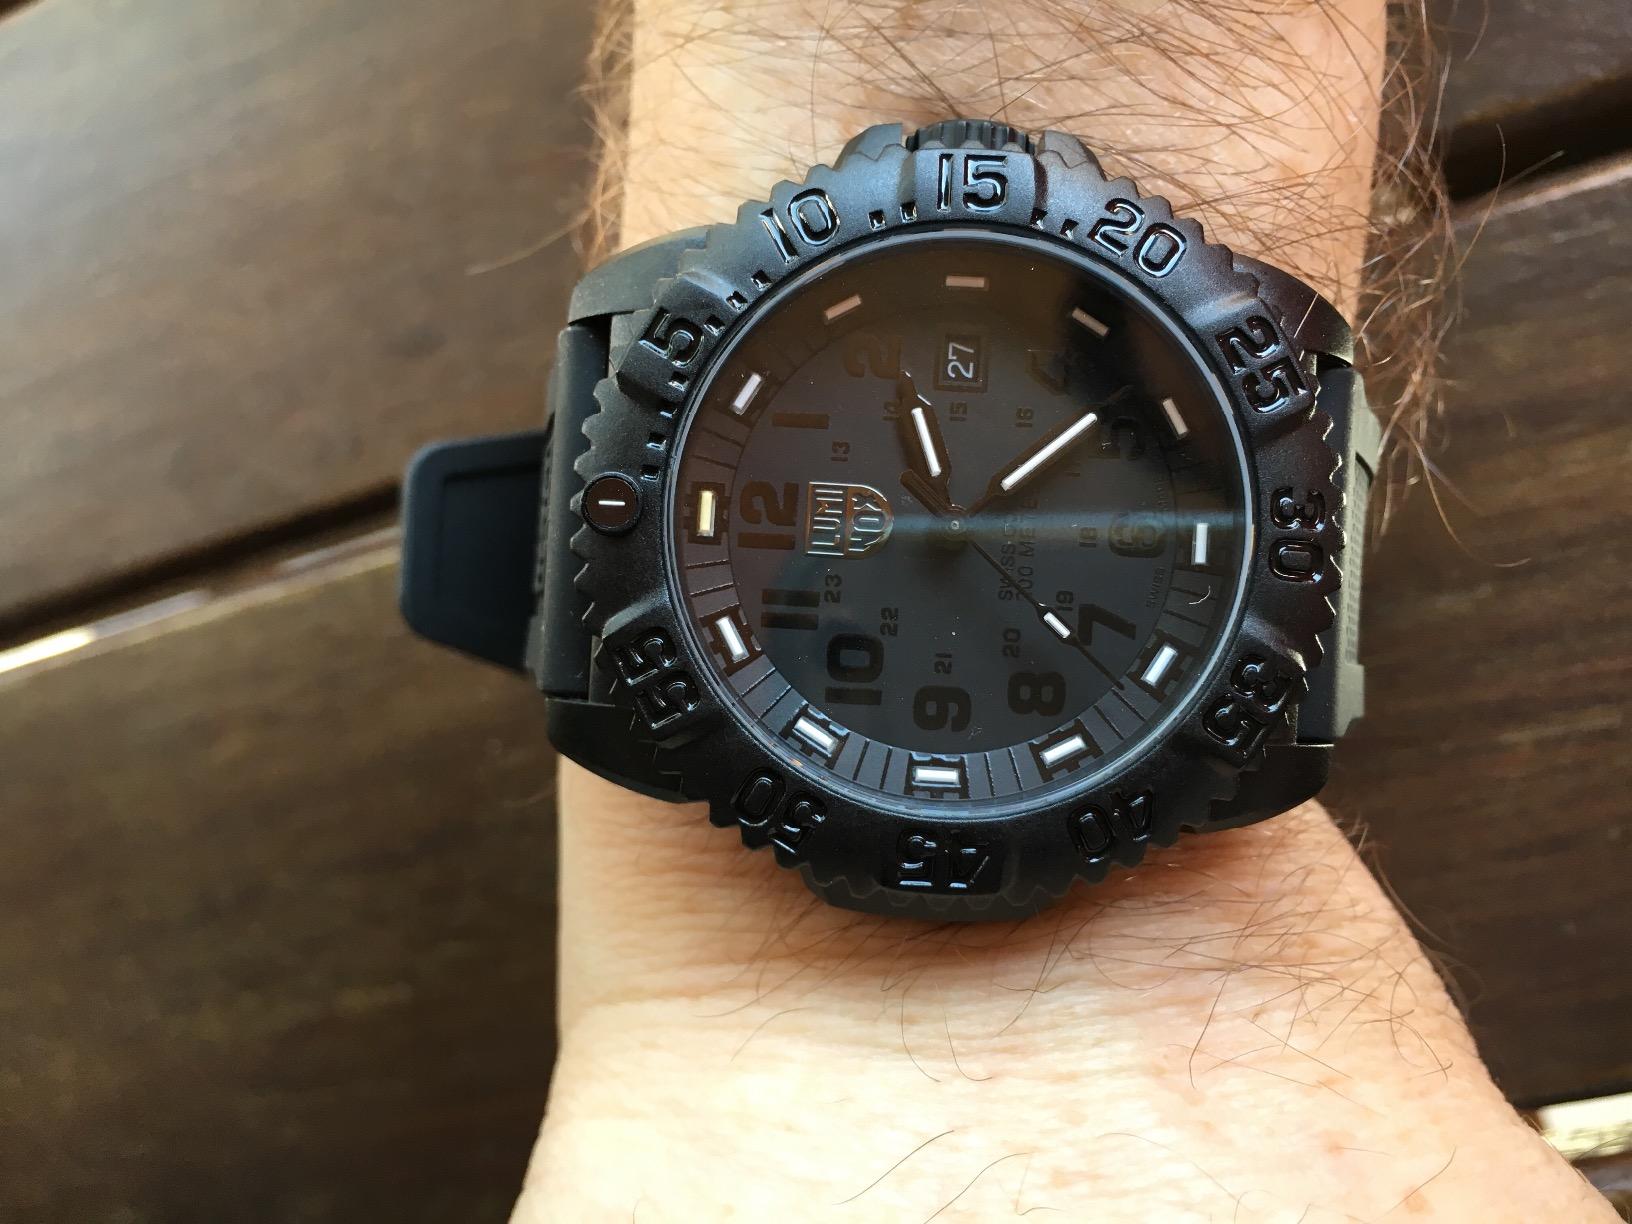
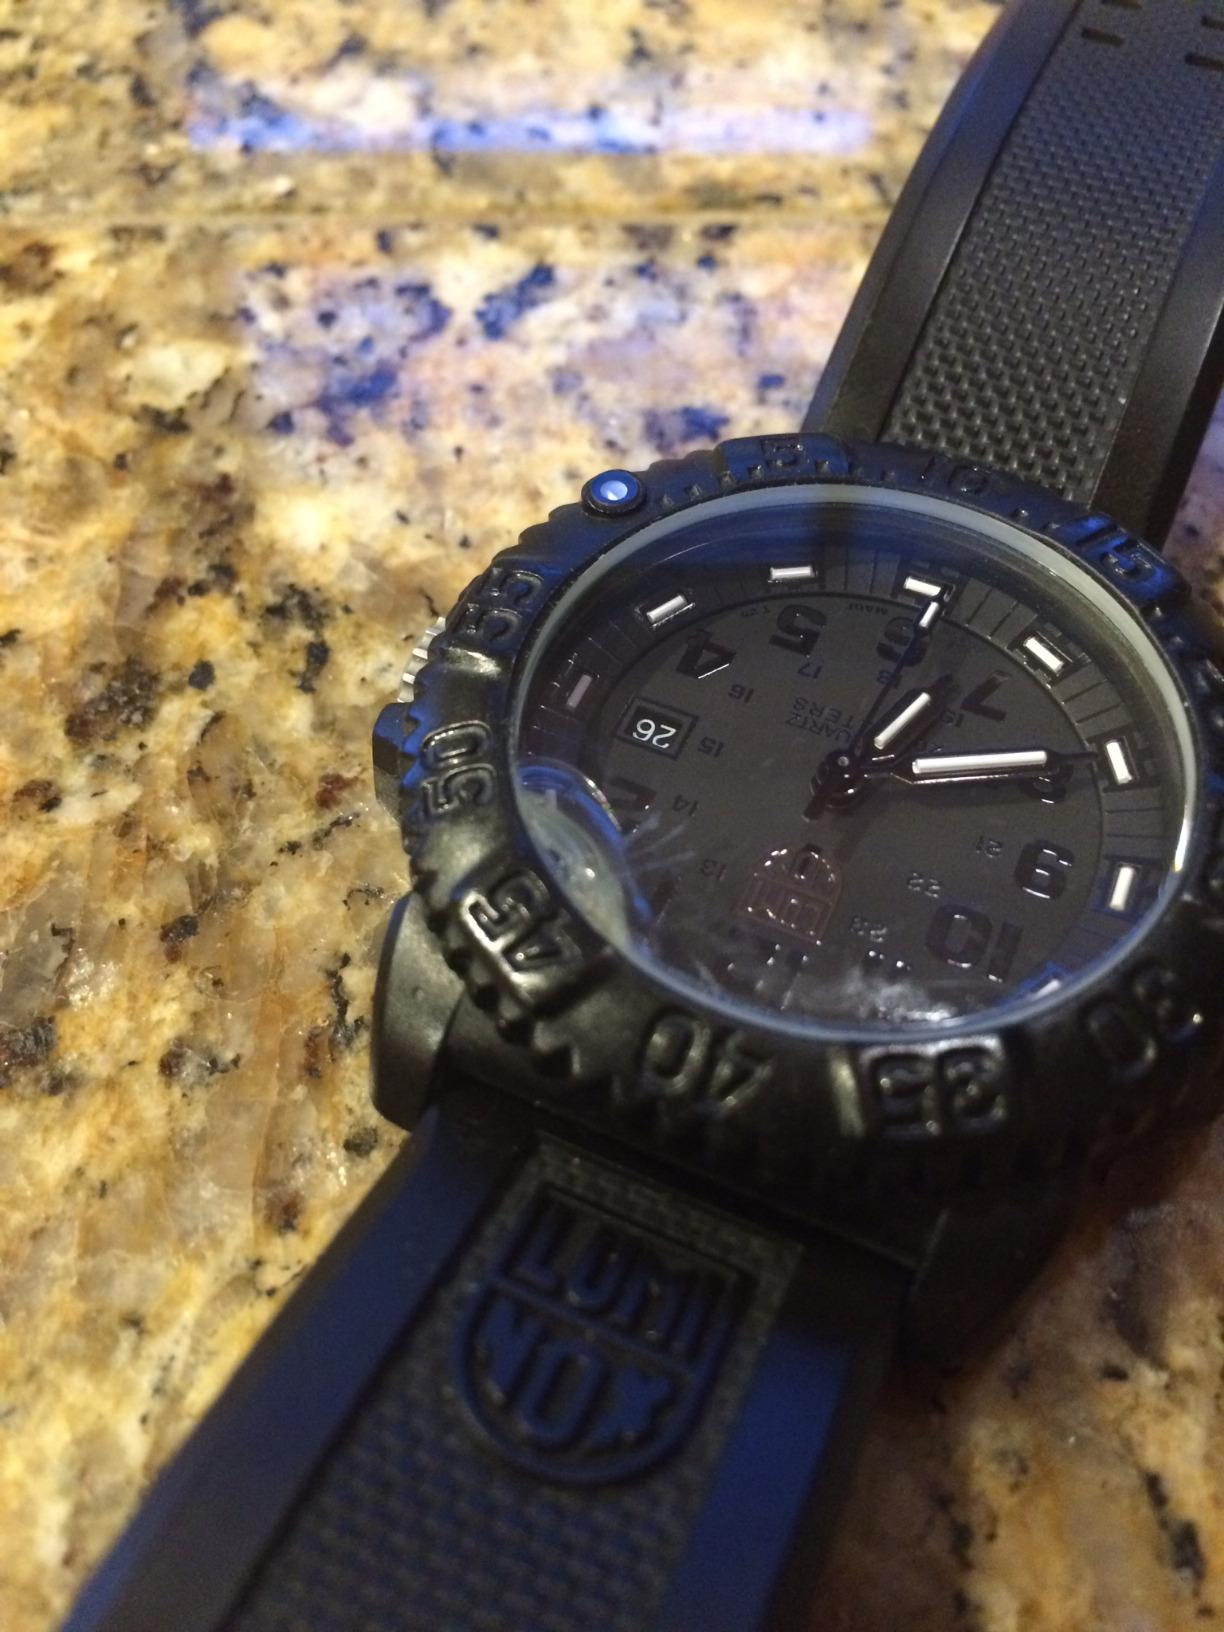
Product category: accessories_watch
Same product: yes